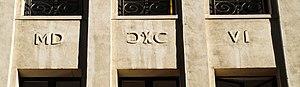
Belgique - Bruxelles - Maison de Raeve
La « Maison de Raeve » est une maison de style baroque située au numéro 3 de la rue de la Tête d'Or à Bruxelles, à côté de la « Maison de la Tête d'Or » et à quelques mètres la Grand-Place de Bruxelles en Belgique.